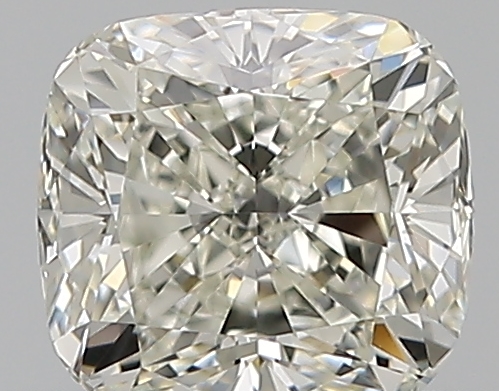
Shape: cushion
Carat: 0.72
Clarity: VVS2
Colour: J
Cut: EX
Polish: EX
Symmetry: VG
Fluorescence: N
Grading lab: GIA
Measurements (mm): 5.24 x 4.91 x 3.37